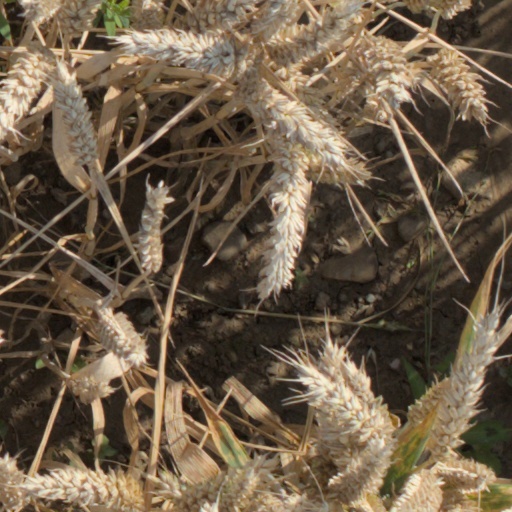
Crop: wheat